Osbaston Hall

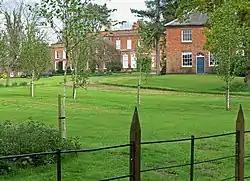
Osbaston Hall

Osbaston Hall is a privately owned 18th-century country house at Osbaston, Leicestershire. It is the home of the de Lisle family and a Grade II* listed building.